History of slavery

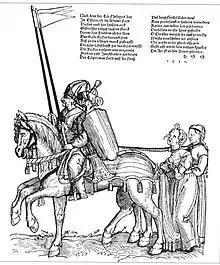
Ottoman advances resulted in many captive Christians being carried deep into Muslim territory.

Slavery was a legal and important part of the economy of the Ottoman Empire and Ottoman society until the slavery of Caucasians was banned in the early 19th century, although slaves from other groups were allowed. In Constantinople (present-day Istanbul), the administrative and political center of the Empire, about a fifth of the population consisted of slaves in 1609. Even after several measures to ban slavery in the late 19th century, the practice continued largely unaffected into the early 20th century. As late as 1908, female slaves were still sold in the Ottoman Empire. Sexual slavery was a central part of the Ottoman slave system throughout the history of the institution.